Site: brandenburg
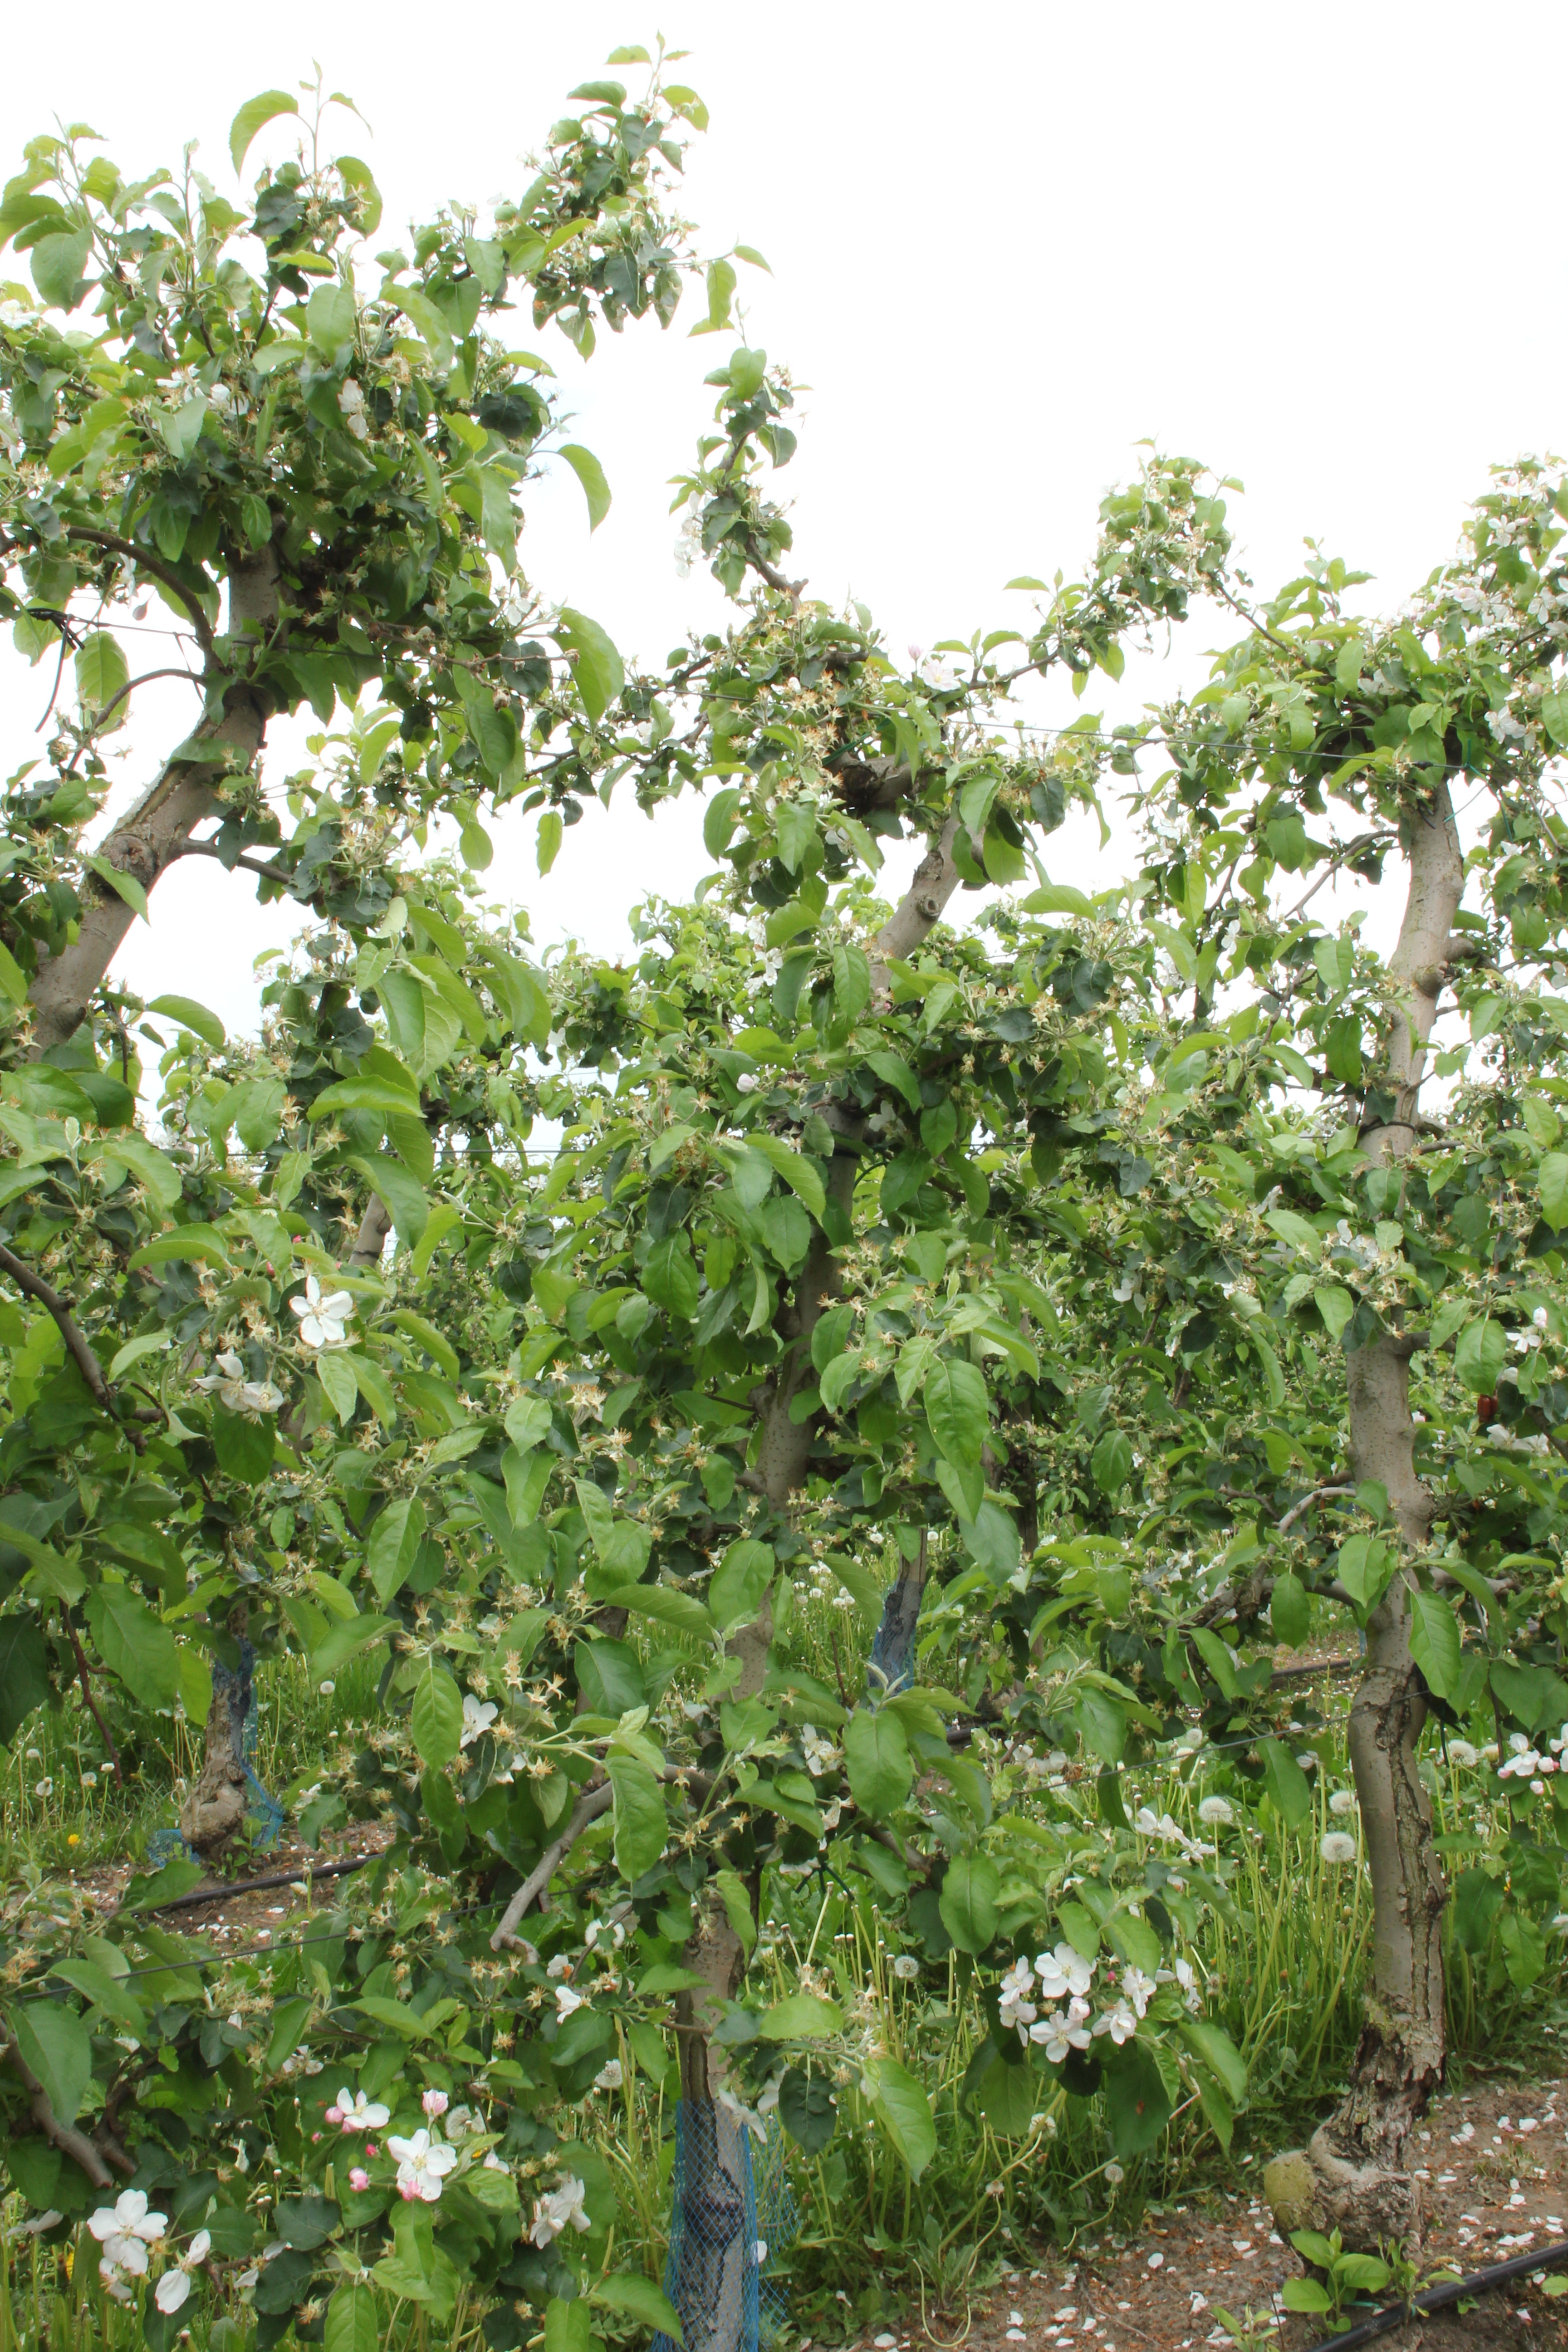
Growth stage (BBCH 67): Flowering